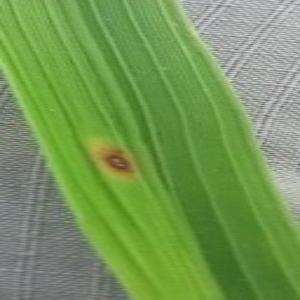
Disease: Brownspot